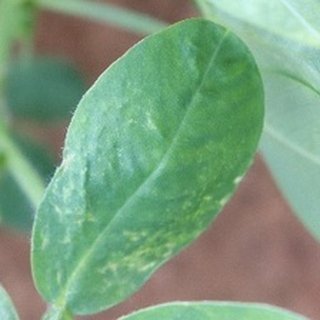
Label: healthy_groundnut